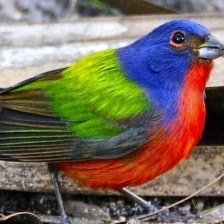
Species: PAINTED BUNTING
Scientific name: PASSERINA CIRIS
ImageNet parent category: indigo_bunting